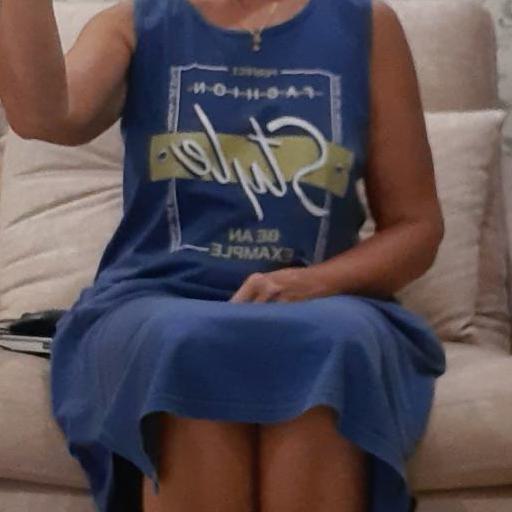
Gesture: no_gesture